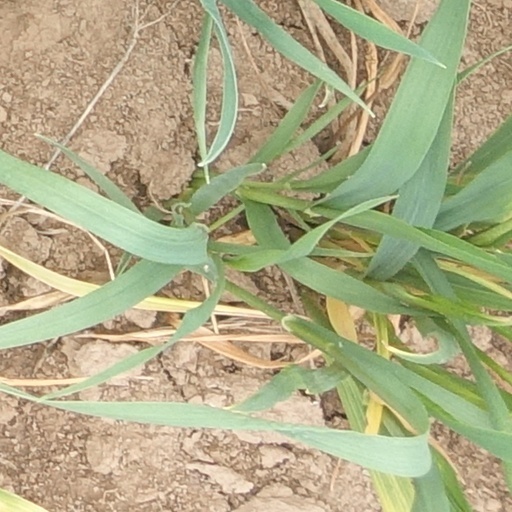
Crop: wheat